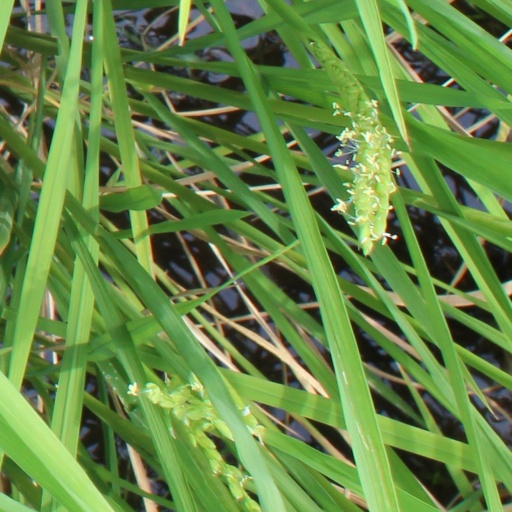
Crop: rice